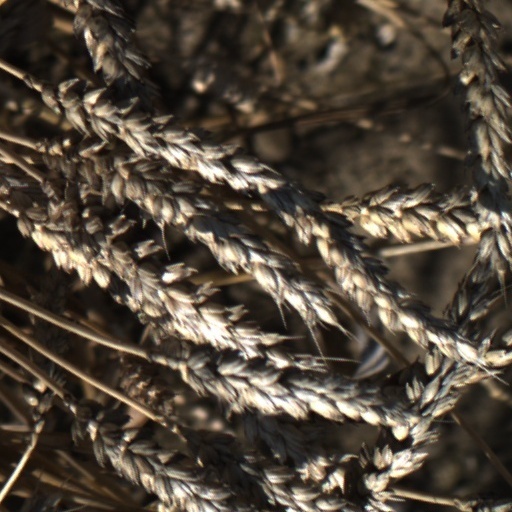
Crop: wheat